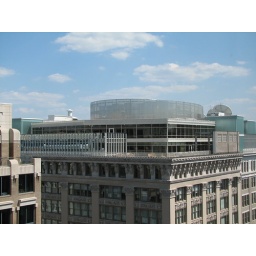
This is the roof of the building that's going to house West Elm. Taken from an office in my building.